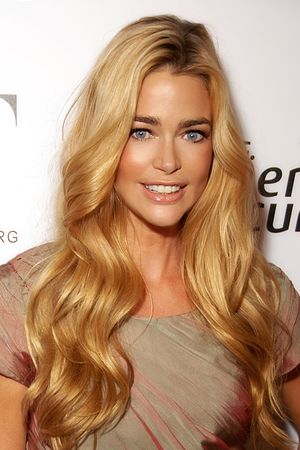
Denise Richards
Denise Richards, 2009
Denise Lee Richards er en amerikansk skuespillerinde. Hun blev kendt i slutningen af 1990'erne efter en række sexede filmoptrædener, heriblandt i Wild Things og The World Is Not Enough. Richards er også kendt for sit ægteskab med skuespilleren Charlie Sheen.